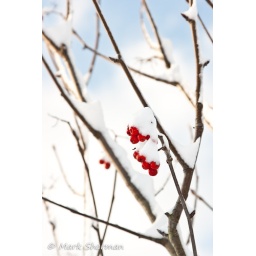
Snow covered berries on a tree near the house after the recent heavy snow fall in Kent.